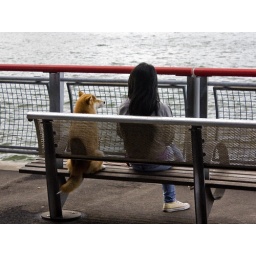
Woman and dog by river